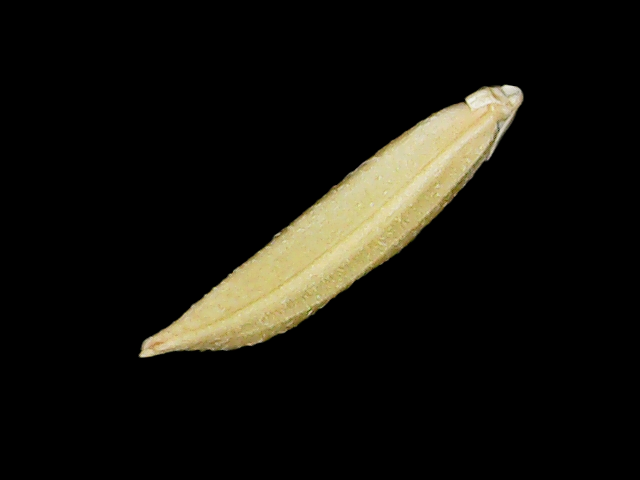
Rice variety: Binadhan25